Iron Men and Silver Stars

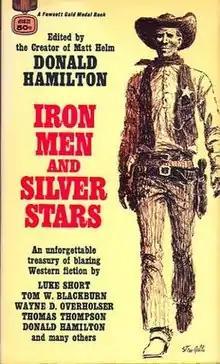
Paperback original

Iron Men and Silver Stars is a collection of western short stories edited by Donald Hamilton. Hamilton's short story contribution, The Guns of William Longley, won the 1967 Western Writers of America Spur Award for best short material.